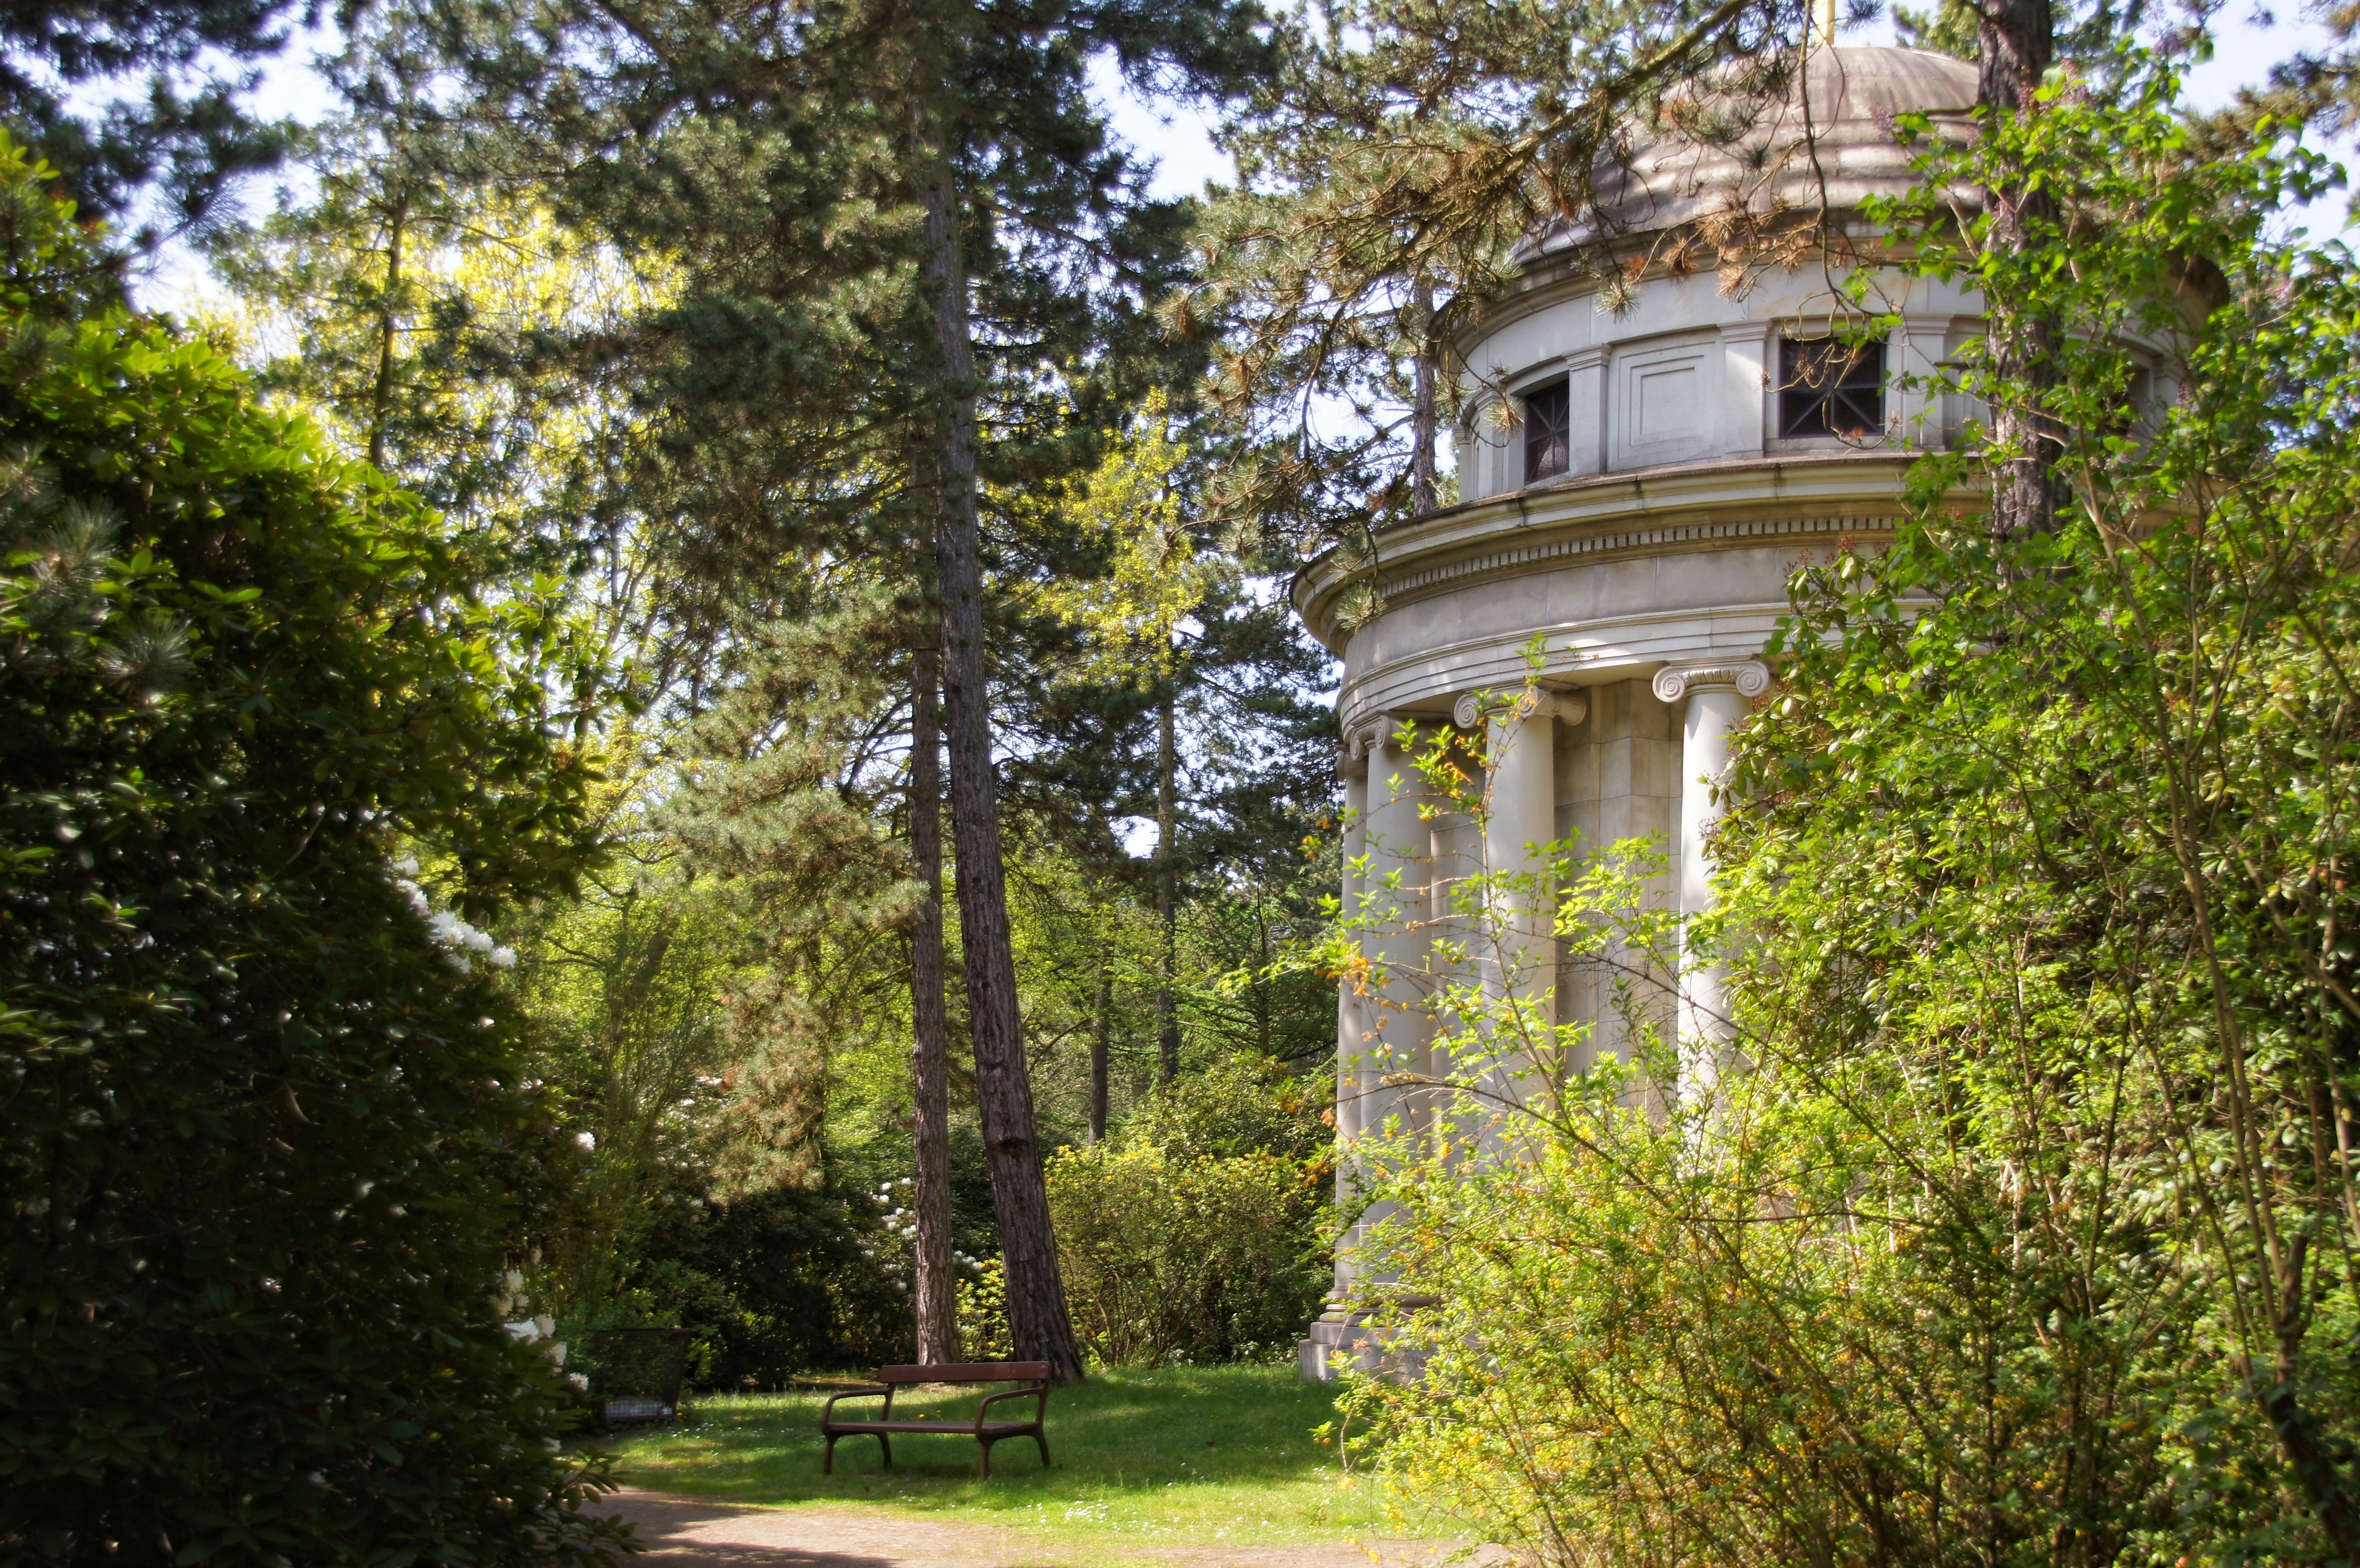
tree, mansion, chateau, park, garden, leipzig, botanical garden, estate, mausoleum, columnar, southern cemetery